Bykle Church

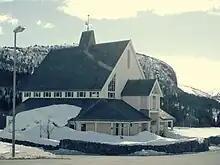
View of the church

Bykle Church is a parish church of the Church of Norway in Bykle Municipality in Agder county, Norway. It is located in the village of Bykle. It is one of the churches for the Bykle parish which is part of the Otredal prosti (deanery) in the Diocese of Agder og Telemark. The white, wooden church was built in a long church design in 2004 using plans drawn up by the architect Hans Olaf Aanensen from Arendal. The church seats about 220 people.